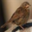
Label: bird